Dunhuang

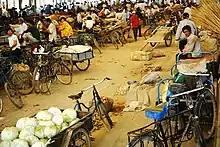
Market in Dunhuang in 1991

Today, the site is an important tourist attraction and the subject of an ongoing archaeological project. A large number of manuscripts and artifacts retrieved at Dunhuang have been digitized and made publicly available via the International Dunhuang Project. The spreading Kumtag Desert, the result of long-standing overgrazing of the surrounding land, has reached the edges of the city.